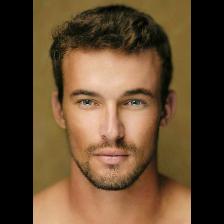
Label: Human